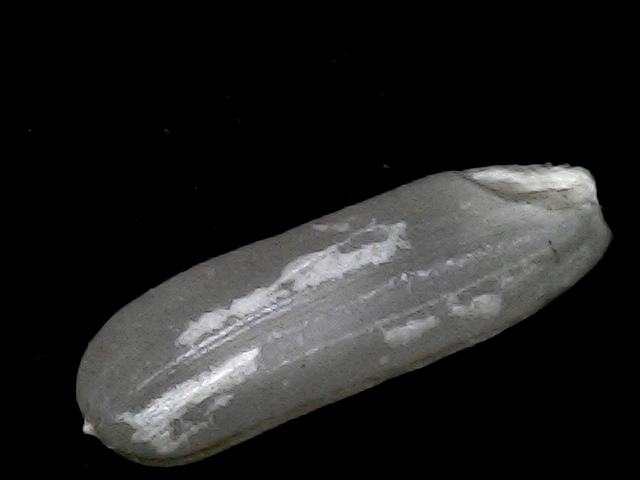
Rice variety: BD75